Dudley Hewitt Cup

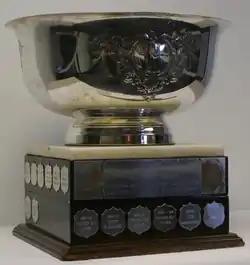

The Dudley-Hewitt Cup is a championship ice hockey trophy awarded to the Central Canadian Junior A champion. The trophy is currently decided by round robin tournament format, at the conclusion of the playoffs of the Ontario Junior Hockey League, Northern Ontario Junior Hockey League, and Superior International Junior Hockey League, to determine the central representative at the Centennial Cup, the national Junior A championship.